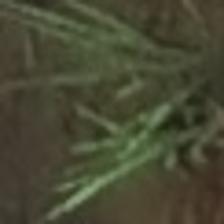
Label: clustered